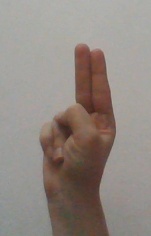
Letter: taa